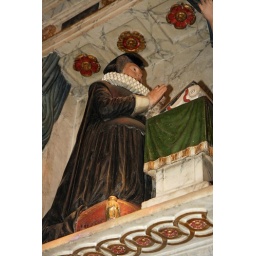
On the north wall is a large monument for Elizabeth Bull who died in 1634.